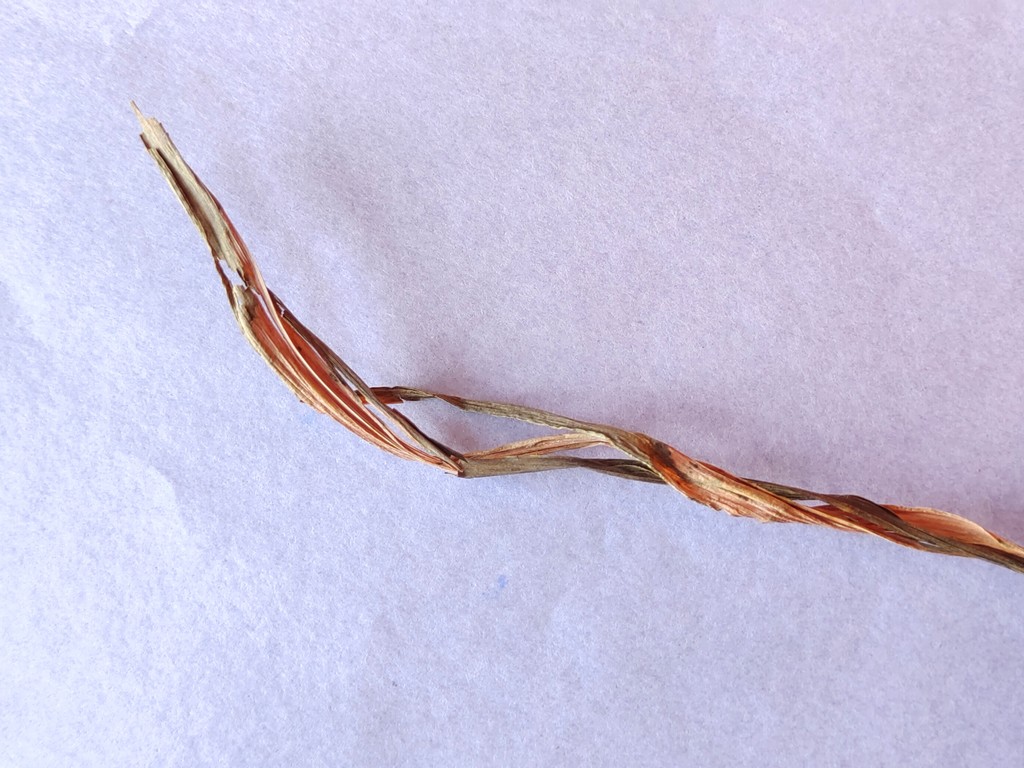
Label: Dried